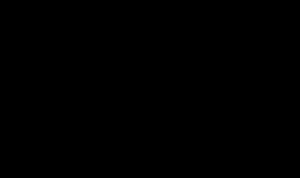
Un acide organique est un composé organique présentant des propriétés acides, c'est-à-dire capable de libérer un cation H⁺, ou H₃O⁺ en milieux aqueux.
Un ascorbate minéral est un sel minéral de l'acide ascorbique, ce qui en fait une forme hydrosoluble de vitamine C. Il se présente sous forme pulvérulente issue de la réaction d'acide ascorbique en solution aqueuse avec un carbonate minéral avec élimination d'une molécule de dioxyde de carbone CO₂ puis séchage avant d'être réduite en poudre. Les carbonates minéraux utilisés peuvent être par exemple le carbonate de calcium CaCO₃, le carbonate de potassium K₂CO₃, le bicarbonate de sodium NaHCO₃ ou encore le carbonate de magnésium MgCO₃.
Un ose acide est un ose dont un groupement alcool a été oxydé en groupement acide.